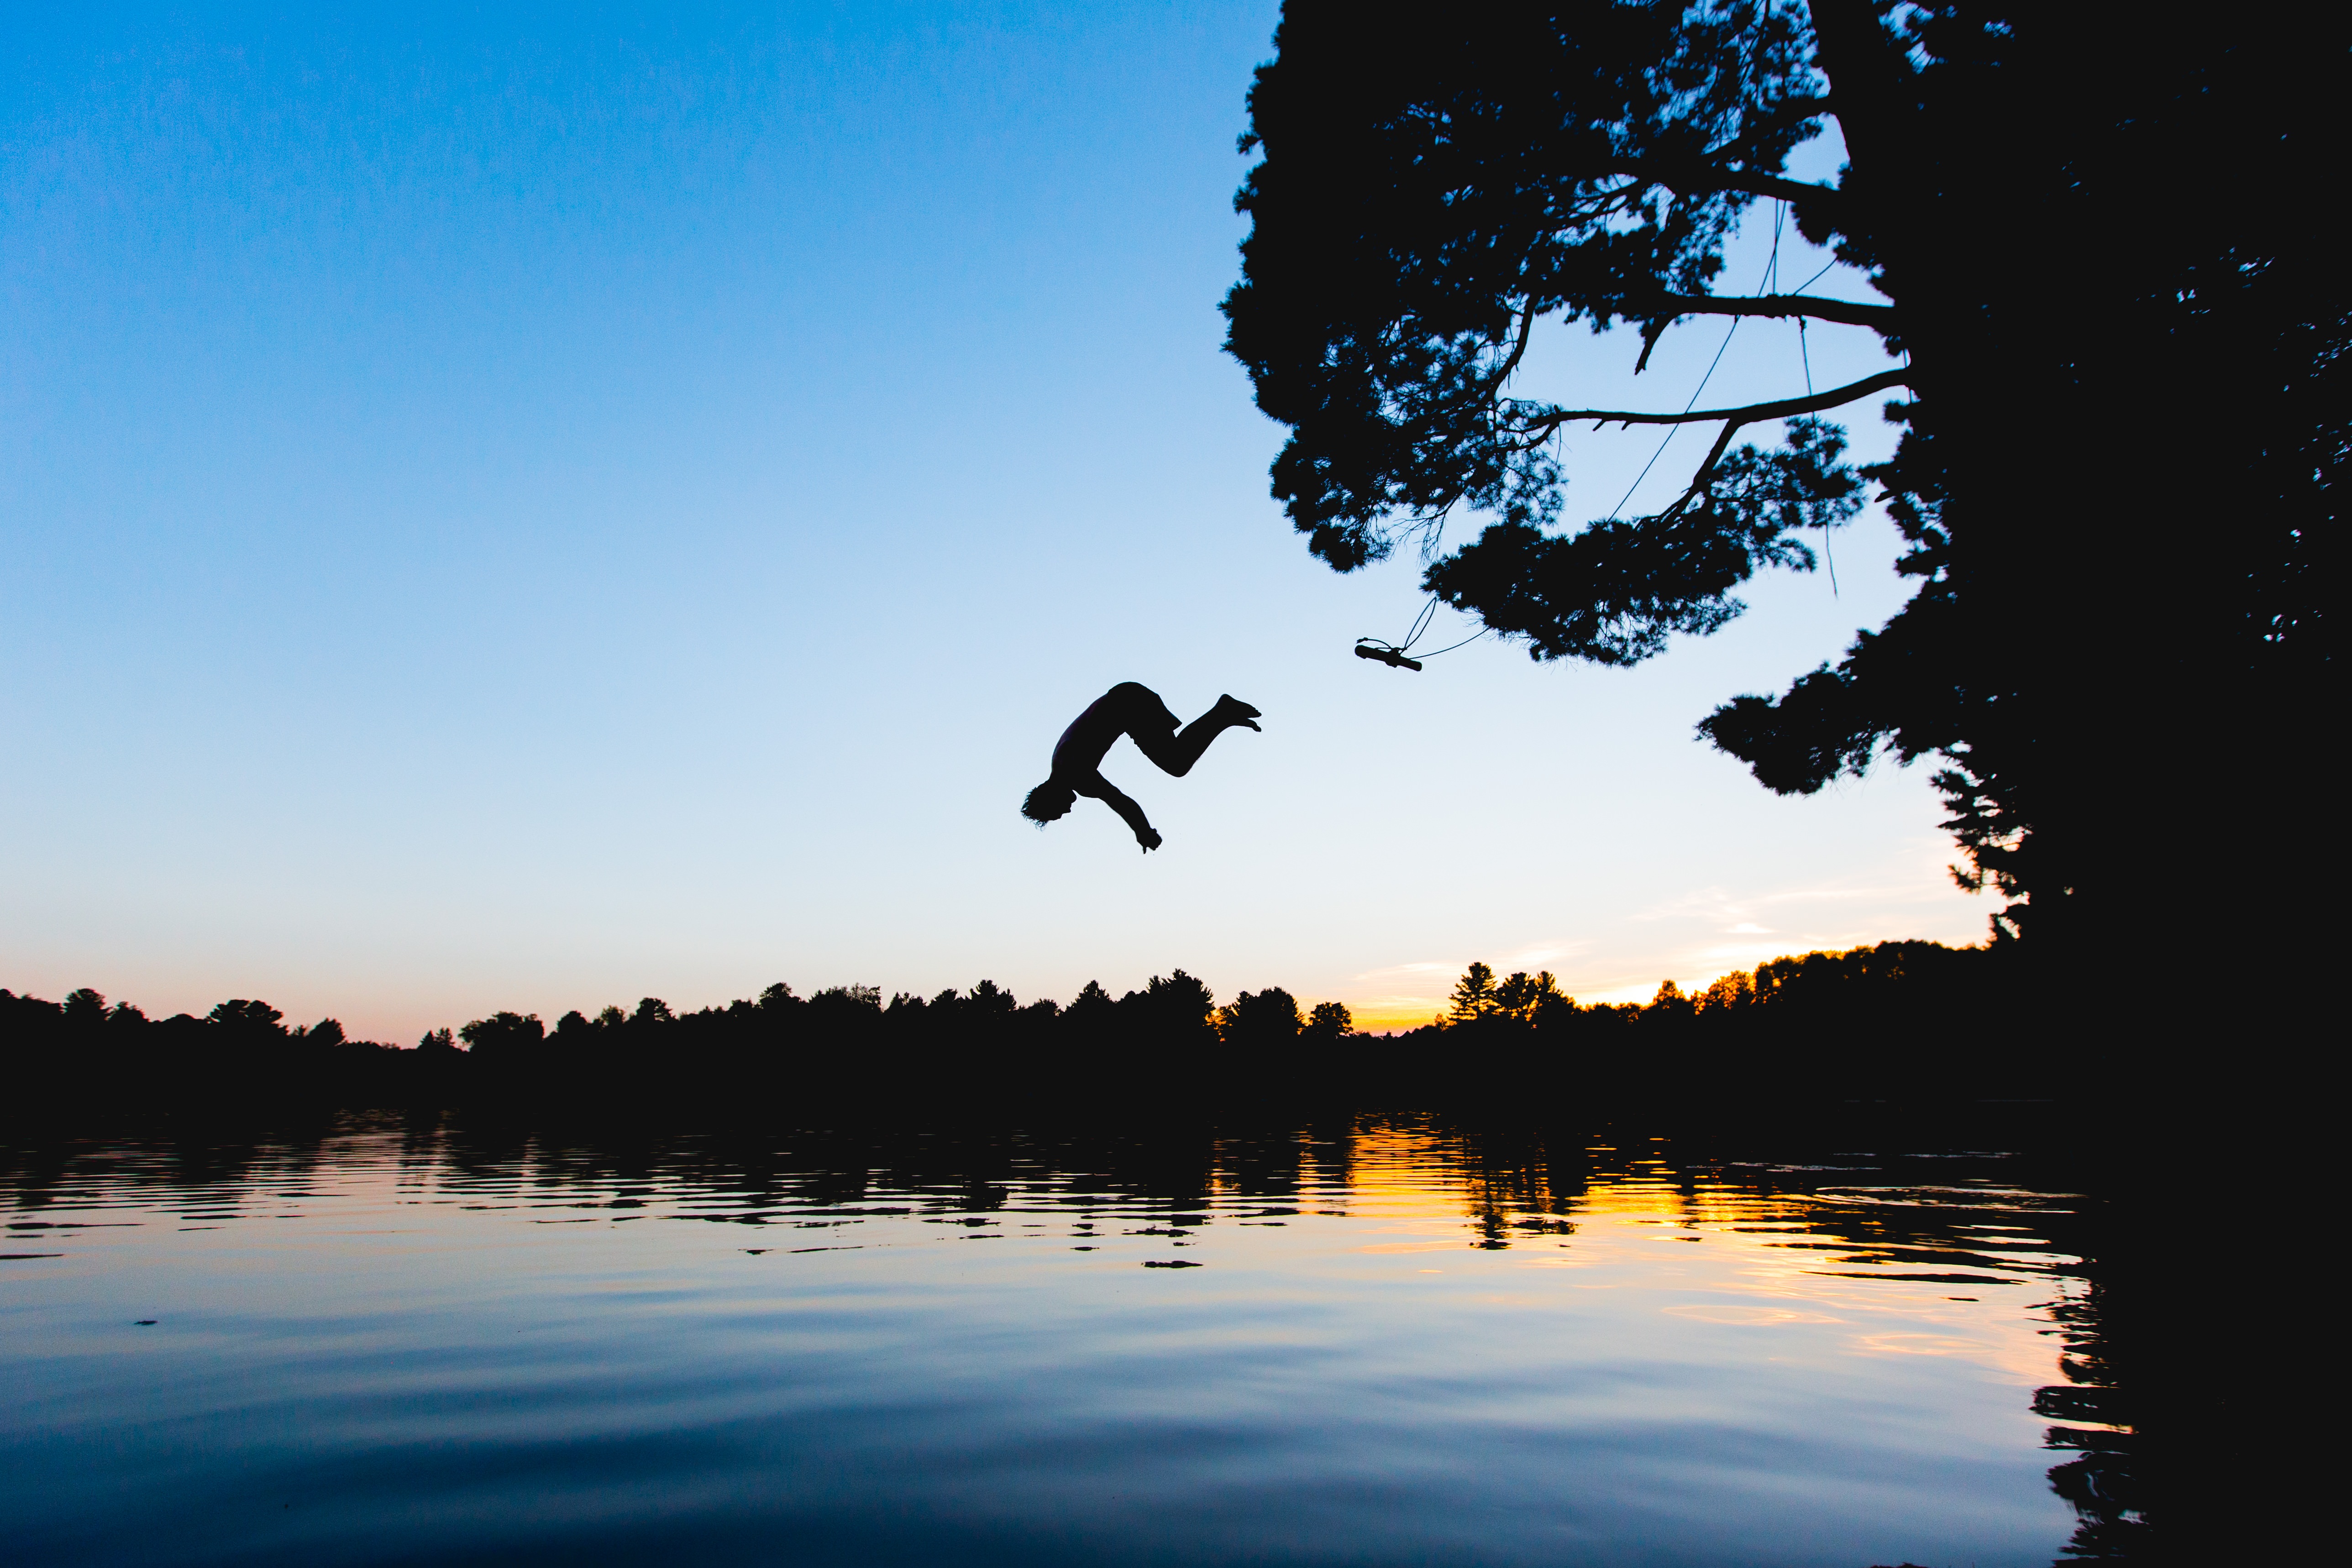
tree, water, nature, silhouette, person, bird, cloud, sky, sunrise, sunset, morning, lake, dawn, river, jumping, dusk, evening, reflection, trees, outdoors